George Cadle Price

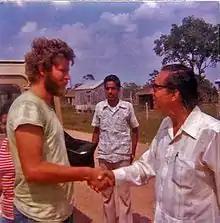
Price and a Peace Corps volunteer, 1976

After receiving encouragement from Turton, Price ran for election to the Belize City Council in 1944 and 1947, being successful in 1947. Upon the formation of the People's Committee (PC) in 1950, Price was named its Assistant Secretary, and in a famous speech later that year claimed that "National Unity" propelled the PC's actions. With the formation of the PUP, Price's stature rose and he ascended through the party ranks until he became Party Leader following a leadership dispute in 1956.